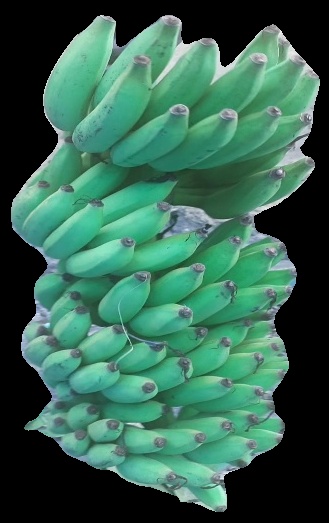
Variety: elakki-bale
Grade: grade2